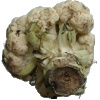
Label: cauliflower